Otto von Bismarck

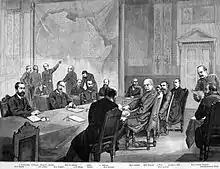
European officials staking claims to Africa in the Conference of Berlin in 1884

In 1873, Germany and much of Europe and America entered the Long Depression, the "Gründerkrise". A downturn hit the German economy for the first time since industrial development began to surge in the 1850s. To aid faltering industries, the Chancellor abandoned free trade and established protectionist import-tariffs, which alienated the National Liberals who demanded free trade. The "Kulturkampf" and its effects had also stirred up public opinion against the party that supported it, and Bismarck used this opportunity to distance himself from the National Liberals. That marked a rapid decline in the support of the National Liberals, and by 1879 their close ties with Bismarck had all but ended. Bismarck instead returned to conservative factions, including the Centre Party, for support. He helped foster support from the conservatives by enacting several tariffs protecting German agriculture and industry from foreign competitors in 1879.